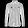
Label: Shirt